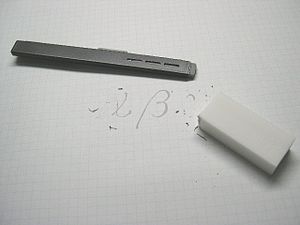
Viskelæder
Et netop anvendt hvidt viskelæder
Et viskelæder er en kontorartikel, som kan fjerne blyantstreger.